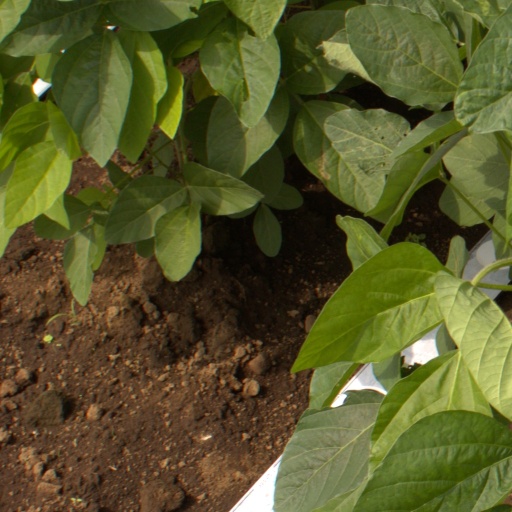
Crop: soybean